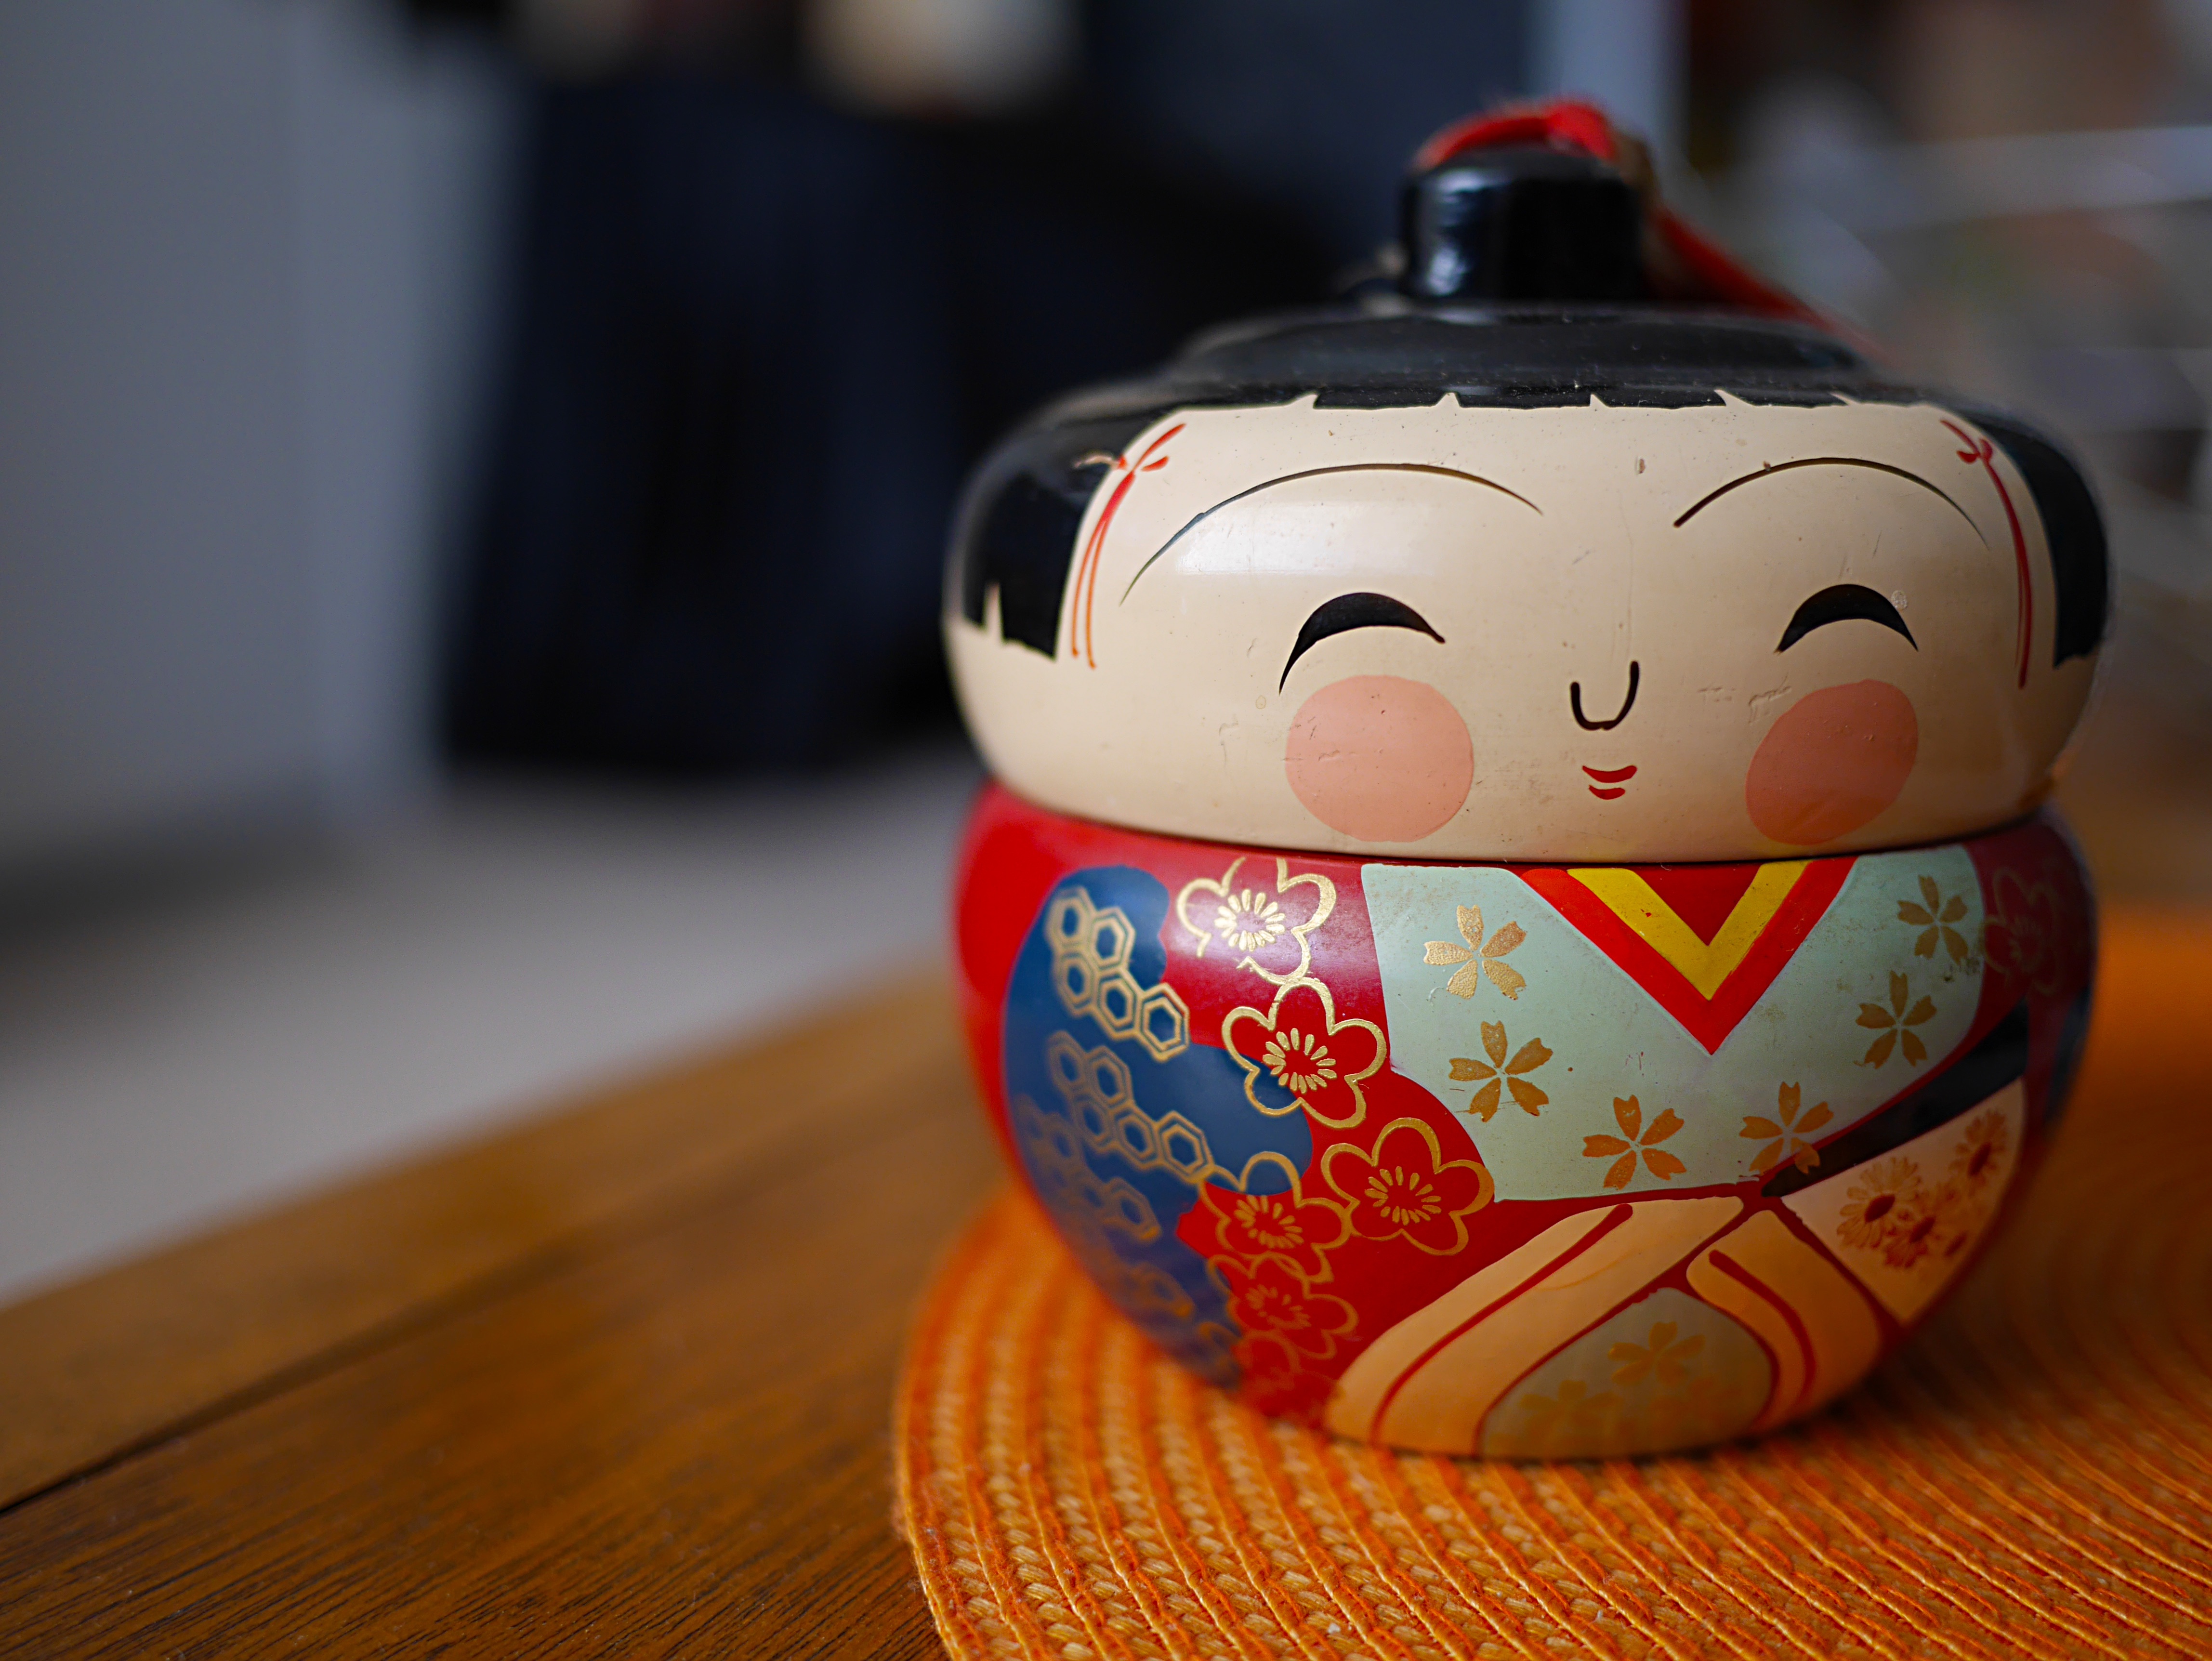
red, ceramic, toy, art